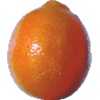
Label: Tangelo 1